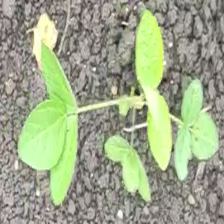
Weed species: Asian_Pigeonwings_(Clitoria Ternatea)